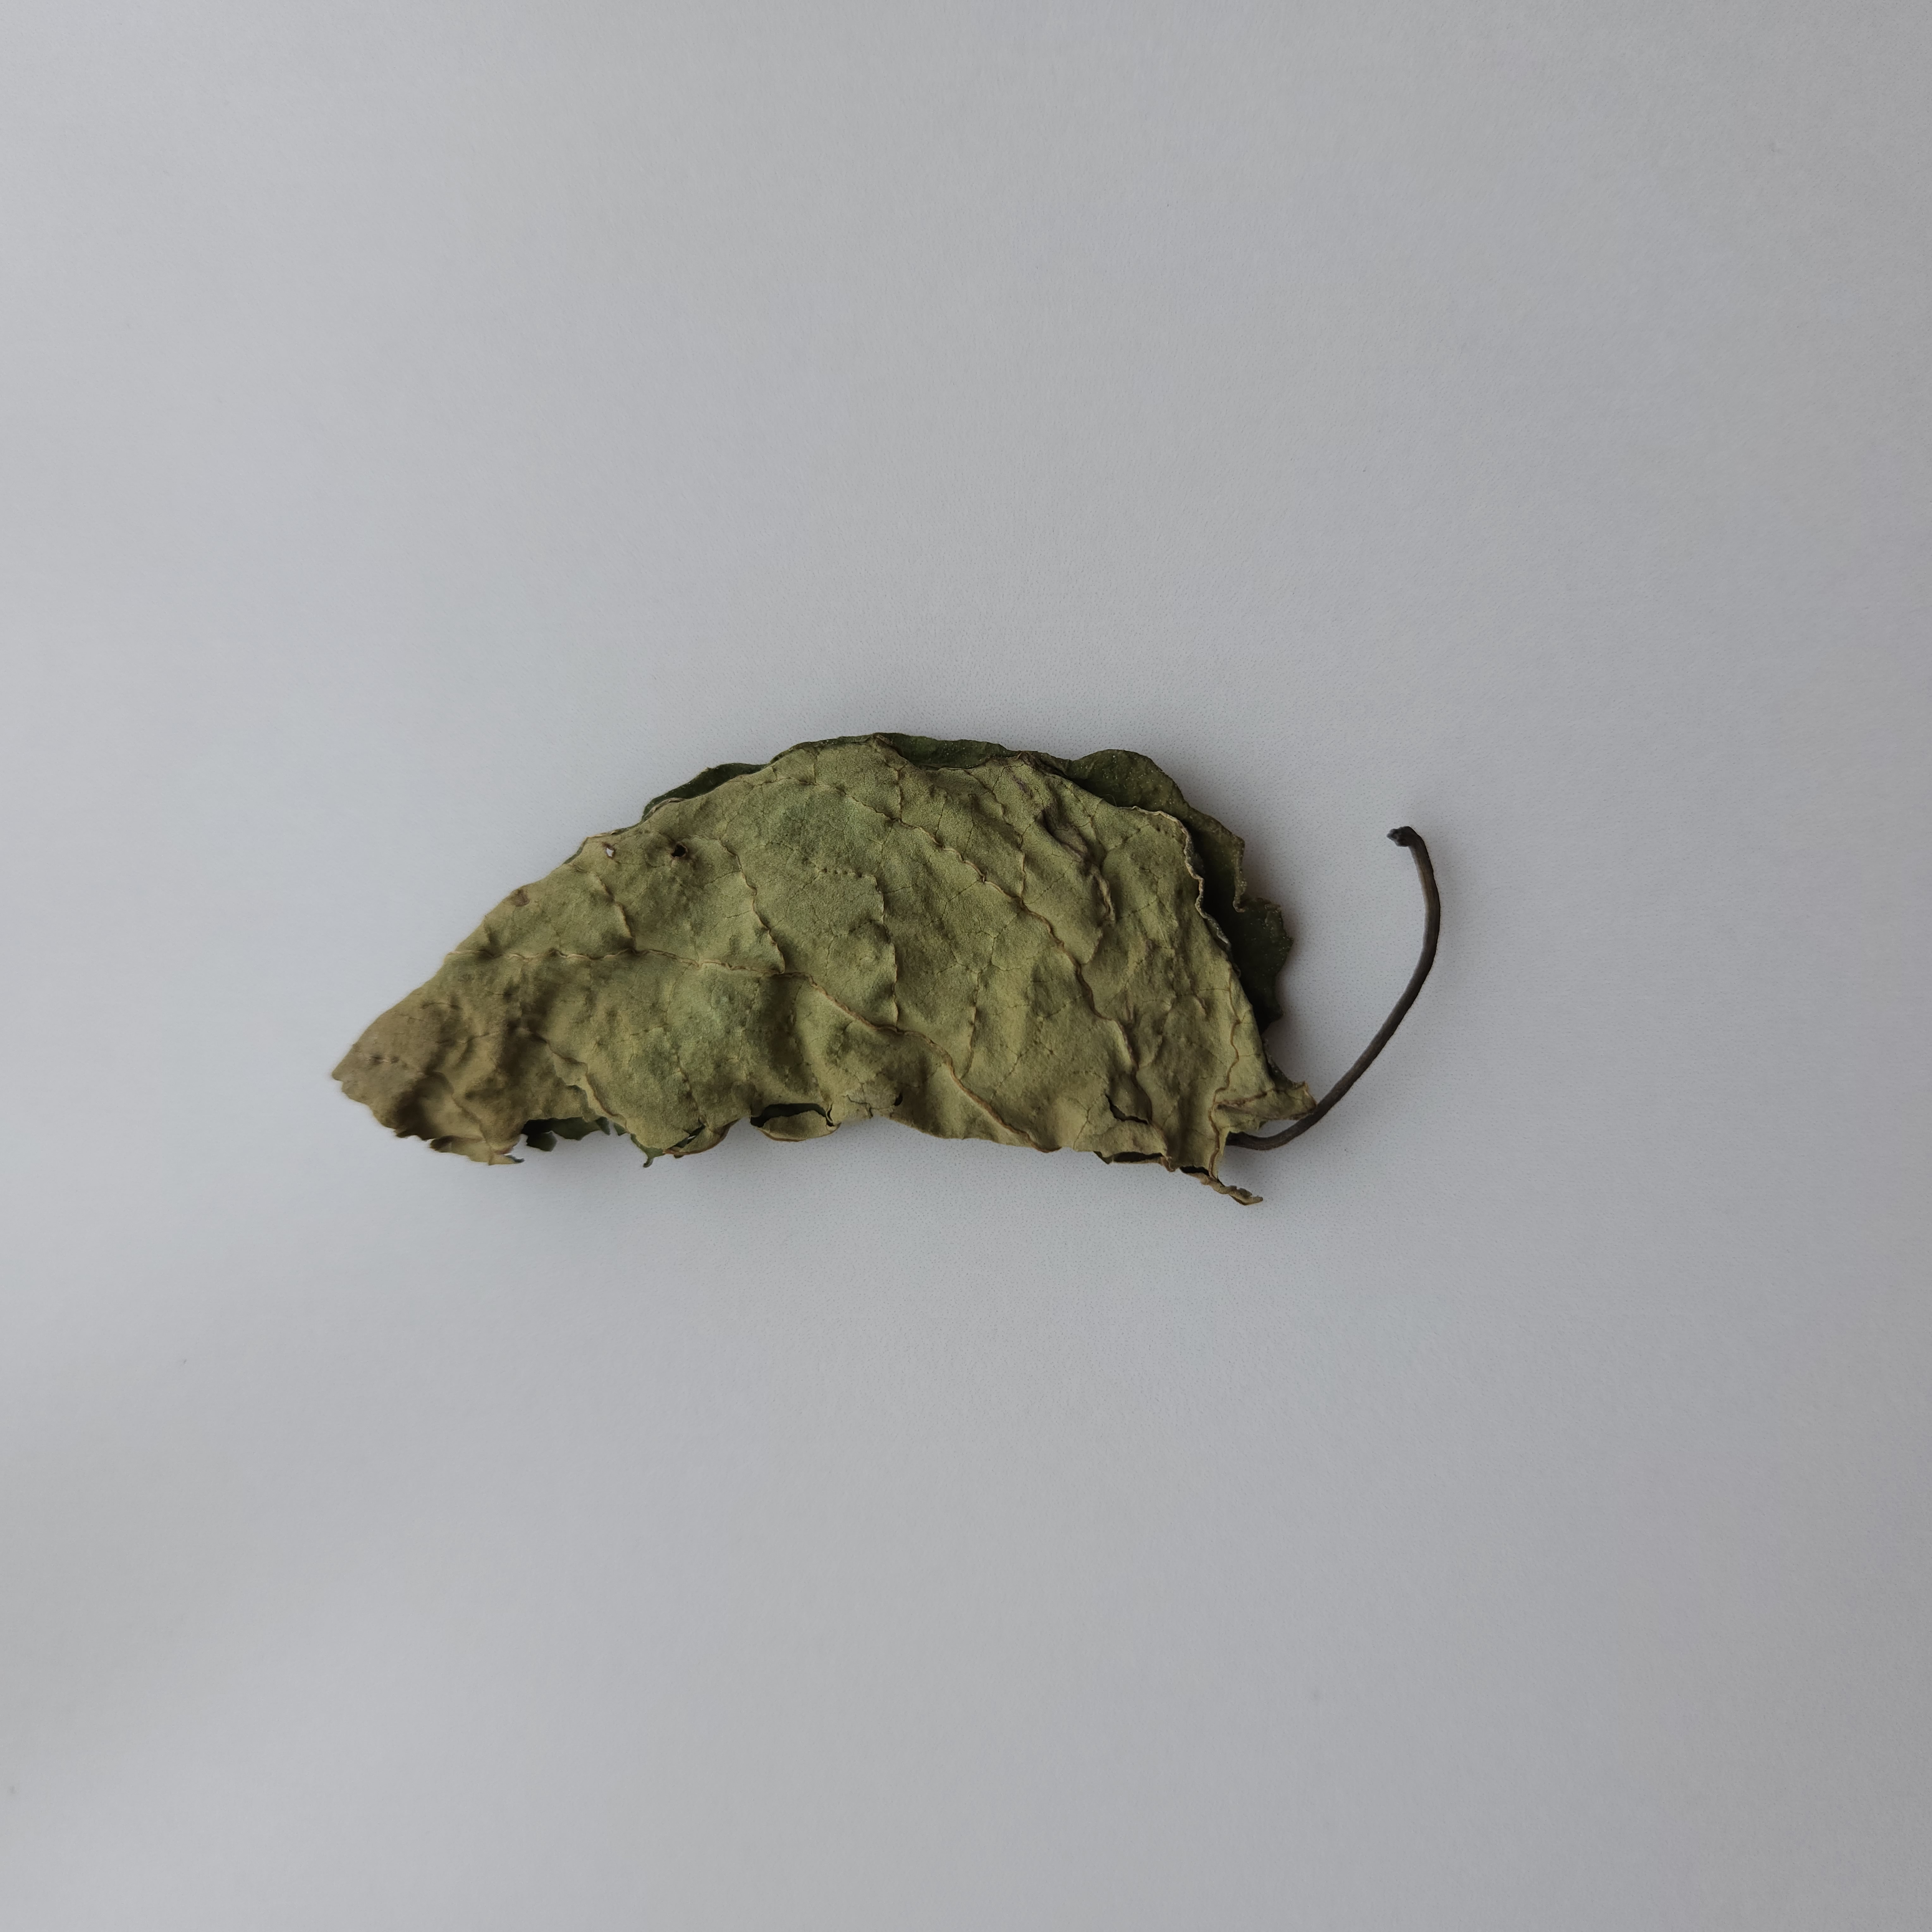
Label: Dried